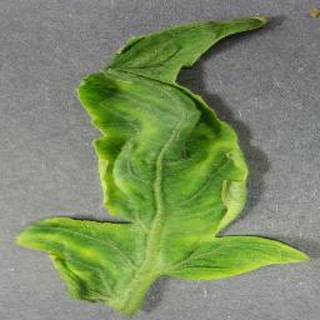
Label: tomato_yellow_leaf_curl_virus